George Dallas (Labour politician)

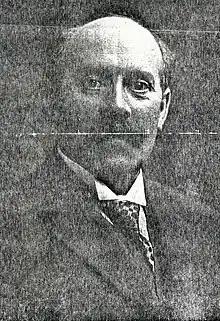

George Dallas (6 August 1878 – 4 January 1961) was a British Labour Party politician.